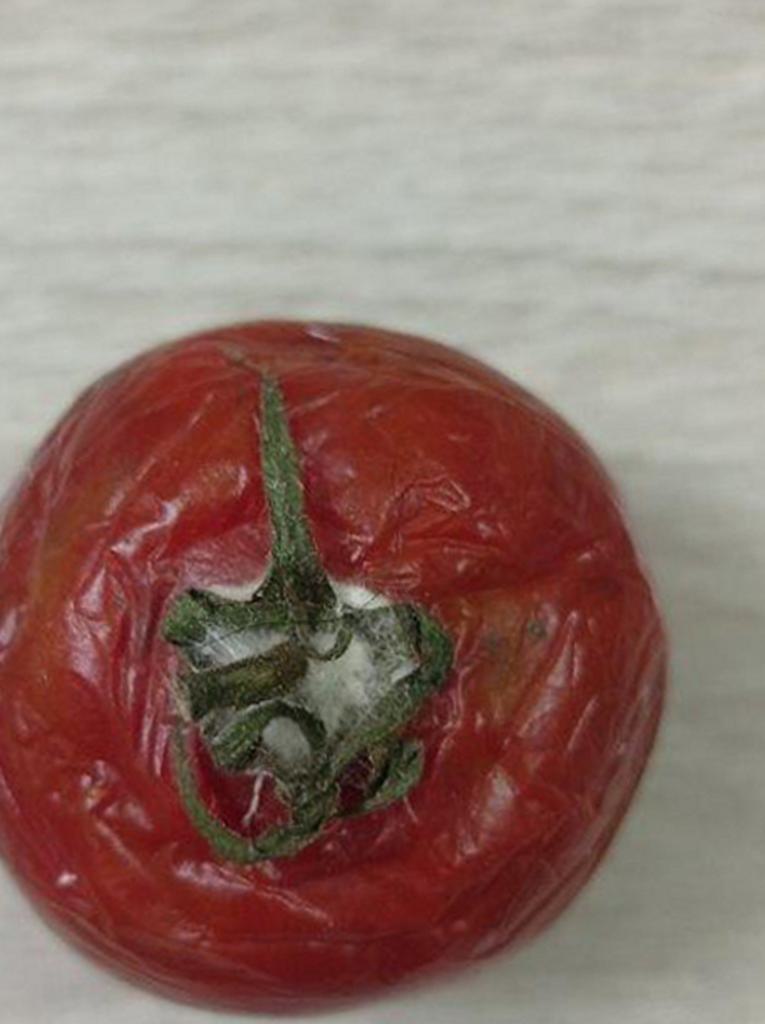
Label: Rotten